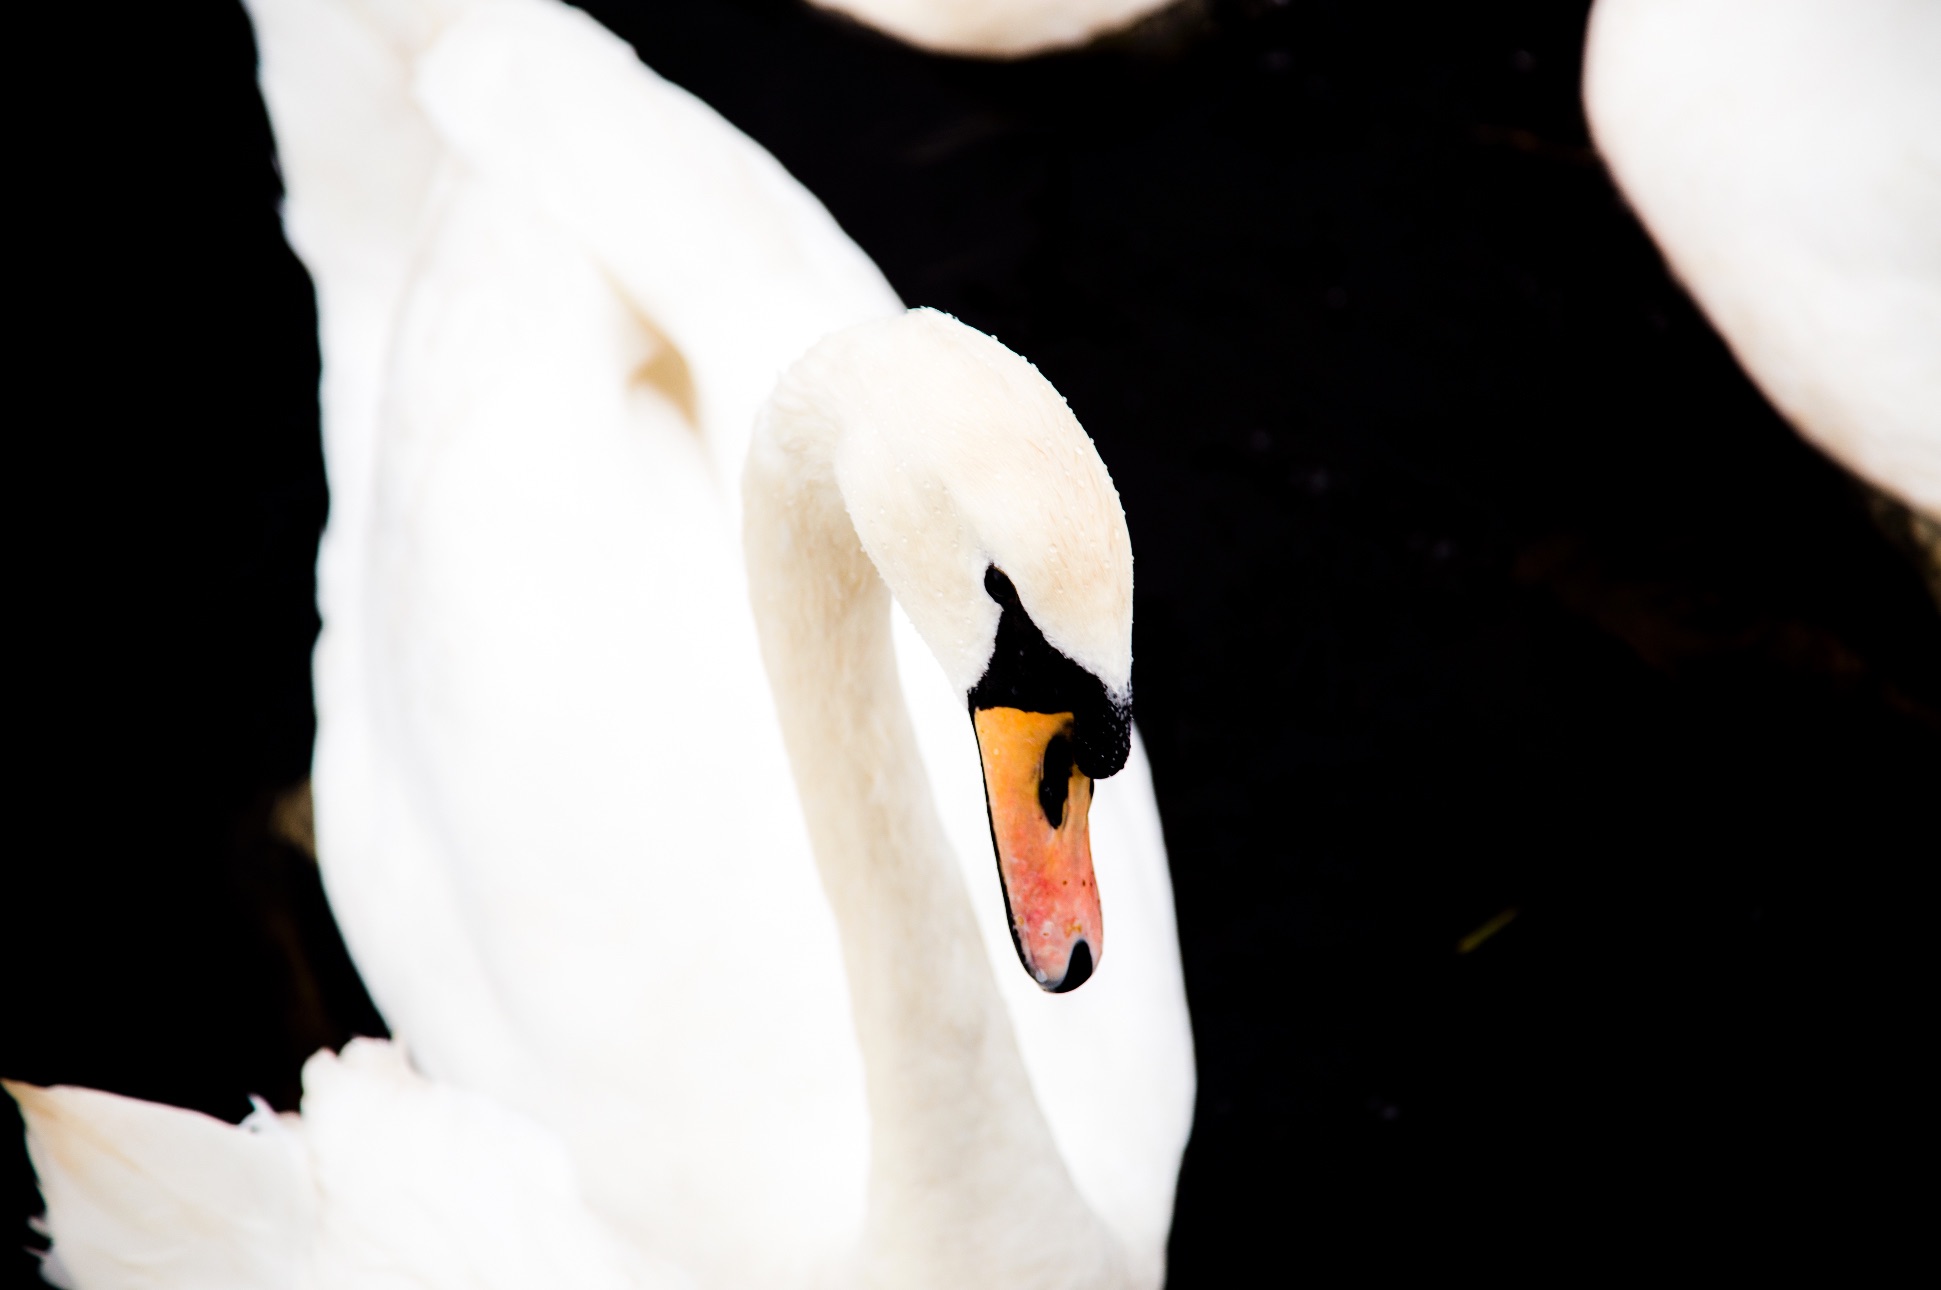
hand, water, bird, wing, white, beak, black, aquatic bird, close up, swan, water bird